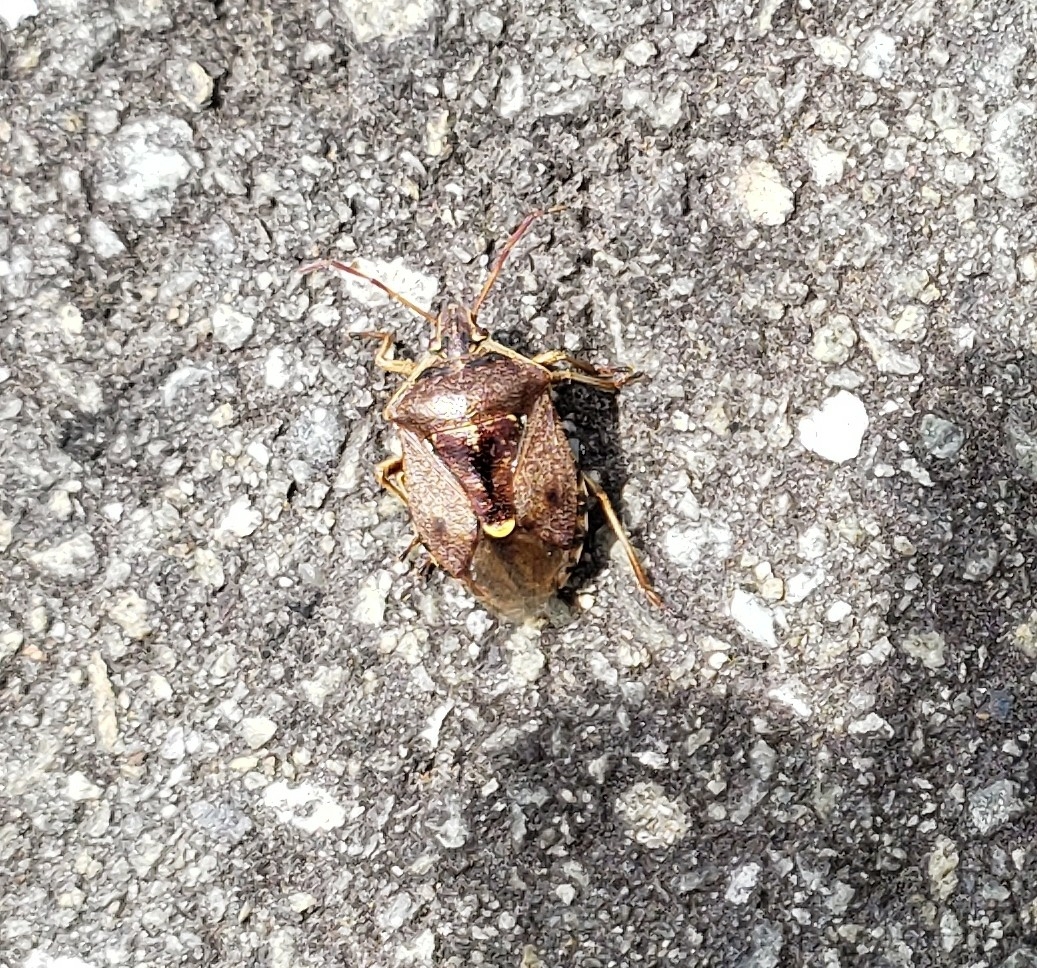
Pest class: stink_bug